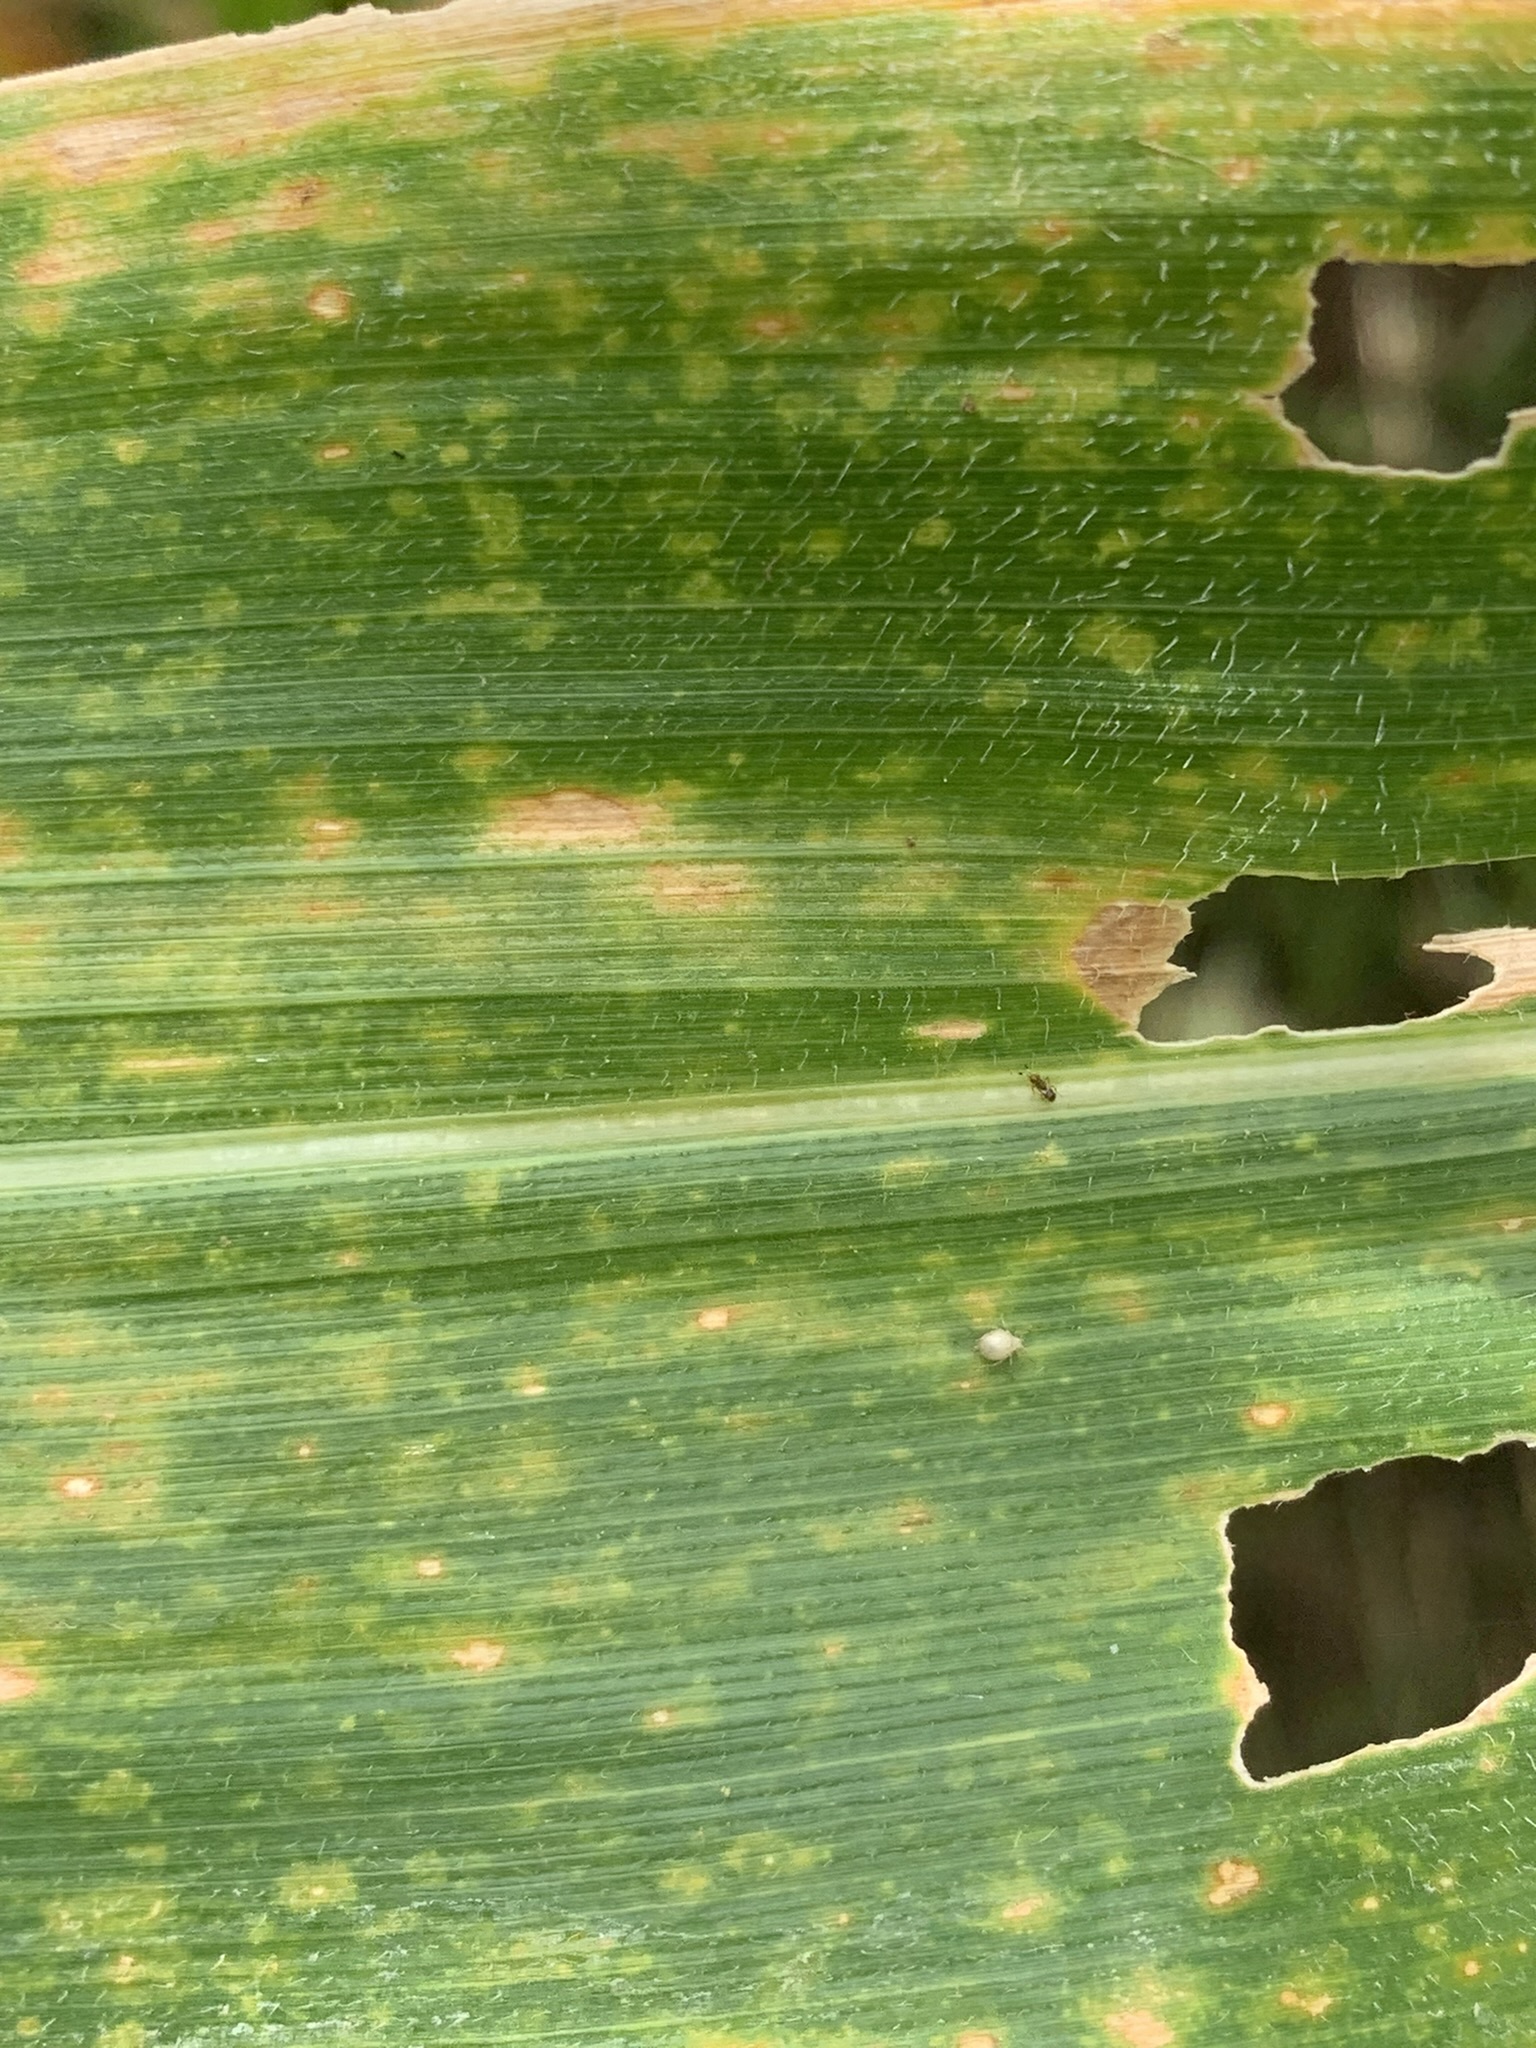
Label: MLN